Ivan Pasteliy

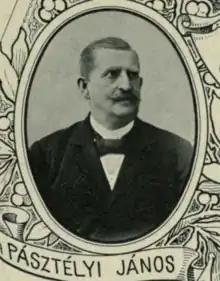
Pásztélyi János

Ivan Pasteliy (8 May 1826 – 24 March 1891) was a Ruthenian Greek Catholic hierarch. He was bishop of the Ruthenian Catholic Eparchy of Mukacheve from 1875 to 1891.